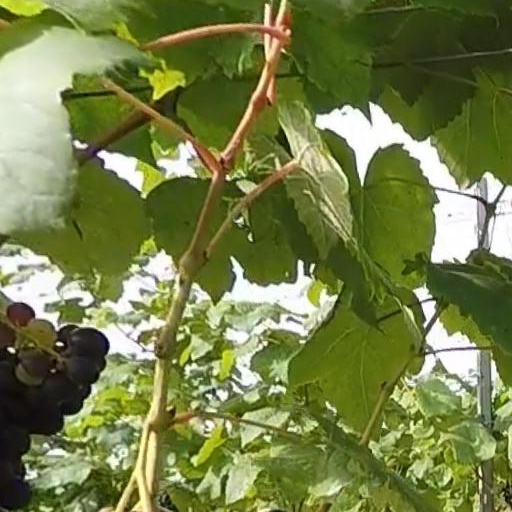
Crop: grape